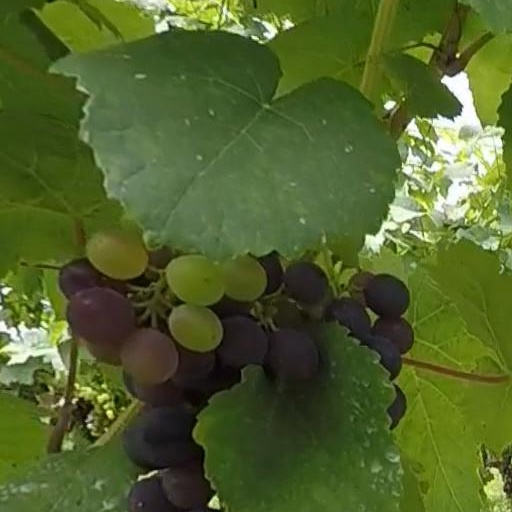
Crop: grape